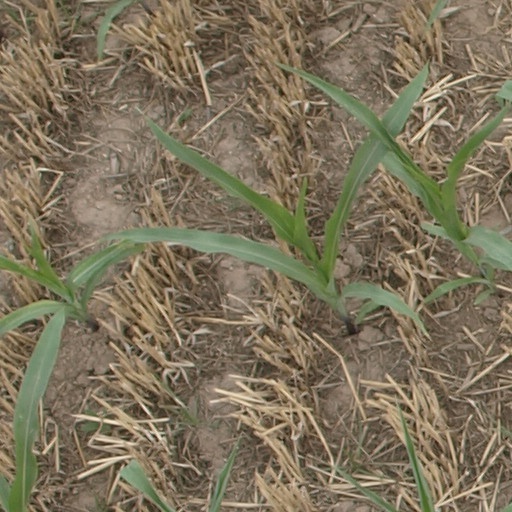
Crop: maize; corn